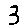
Label: 3